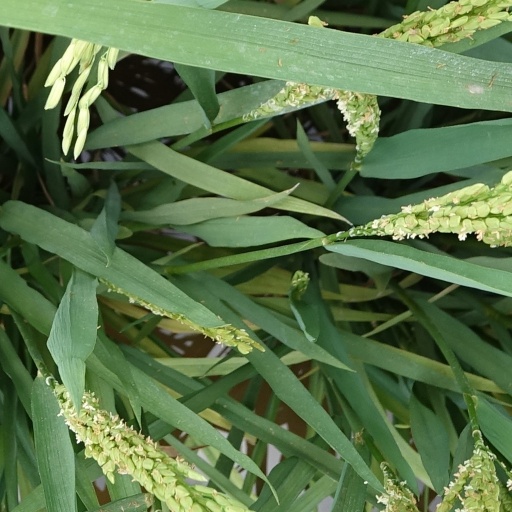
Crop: rice